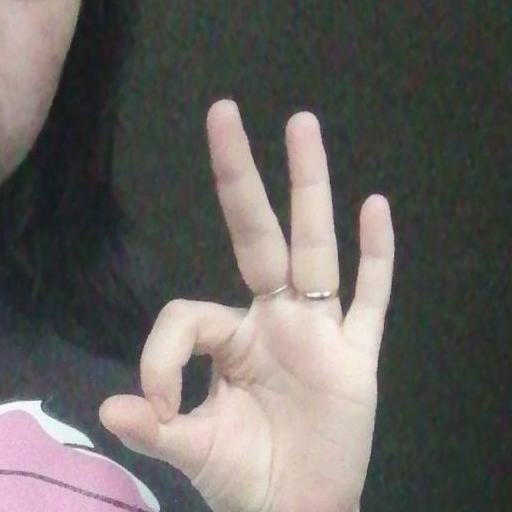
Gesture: ok